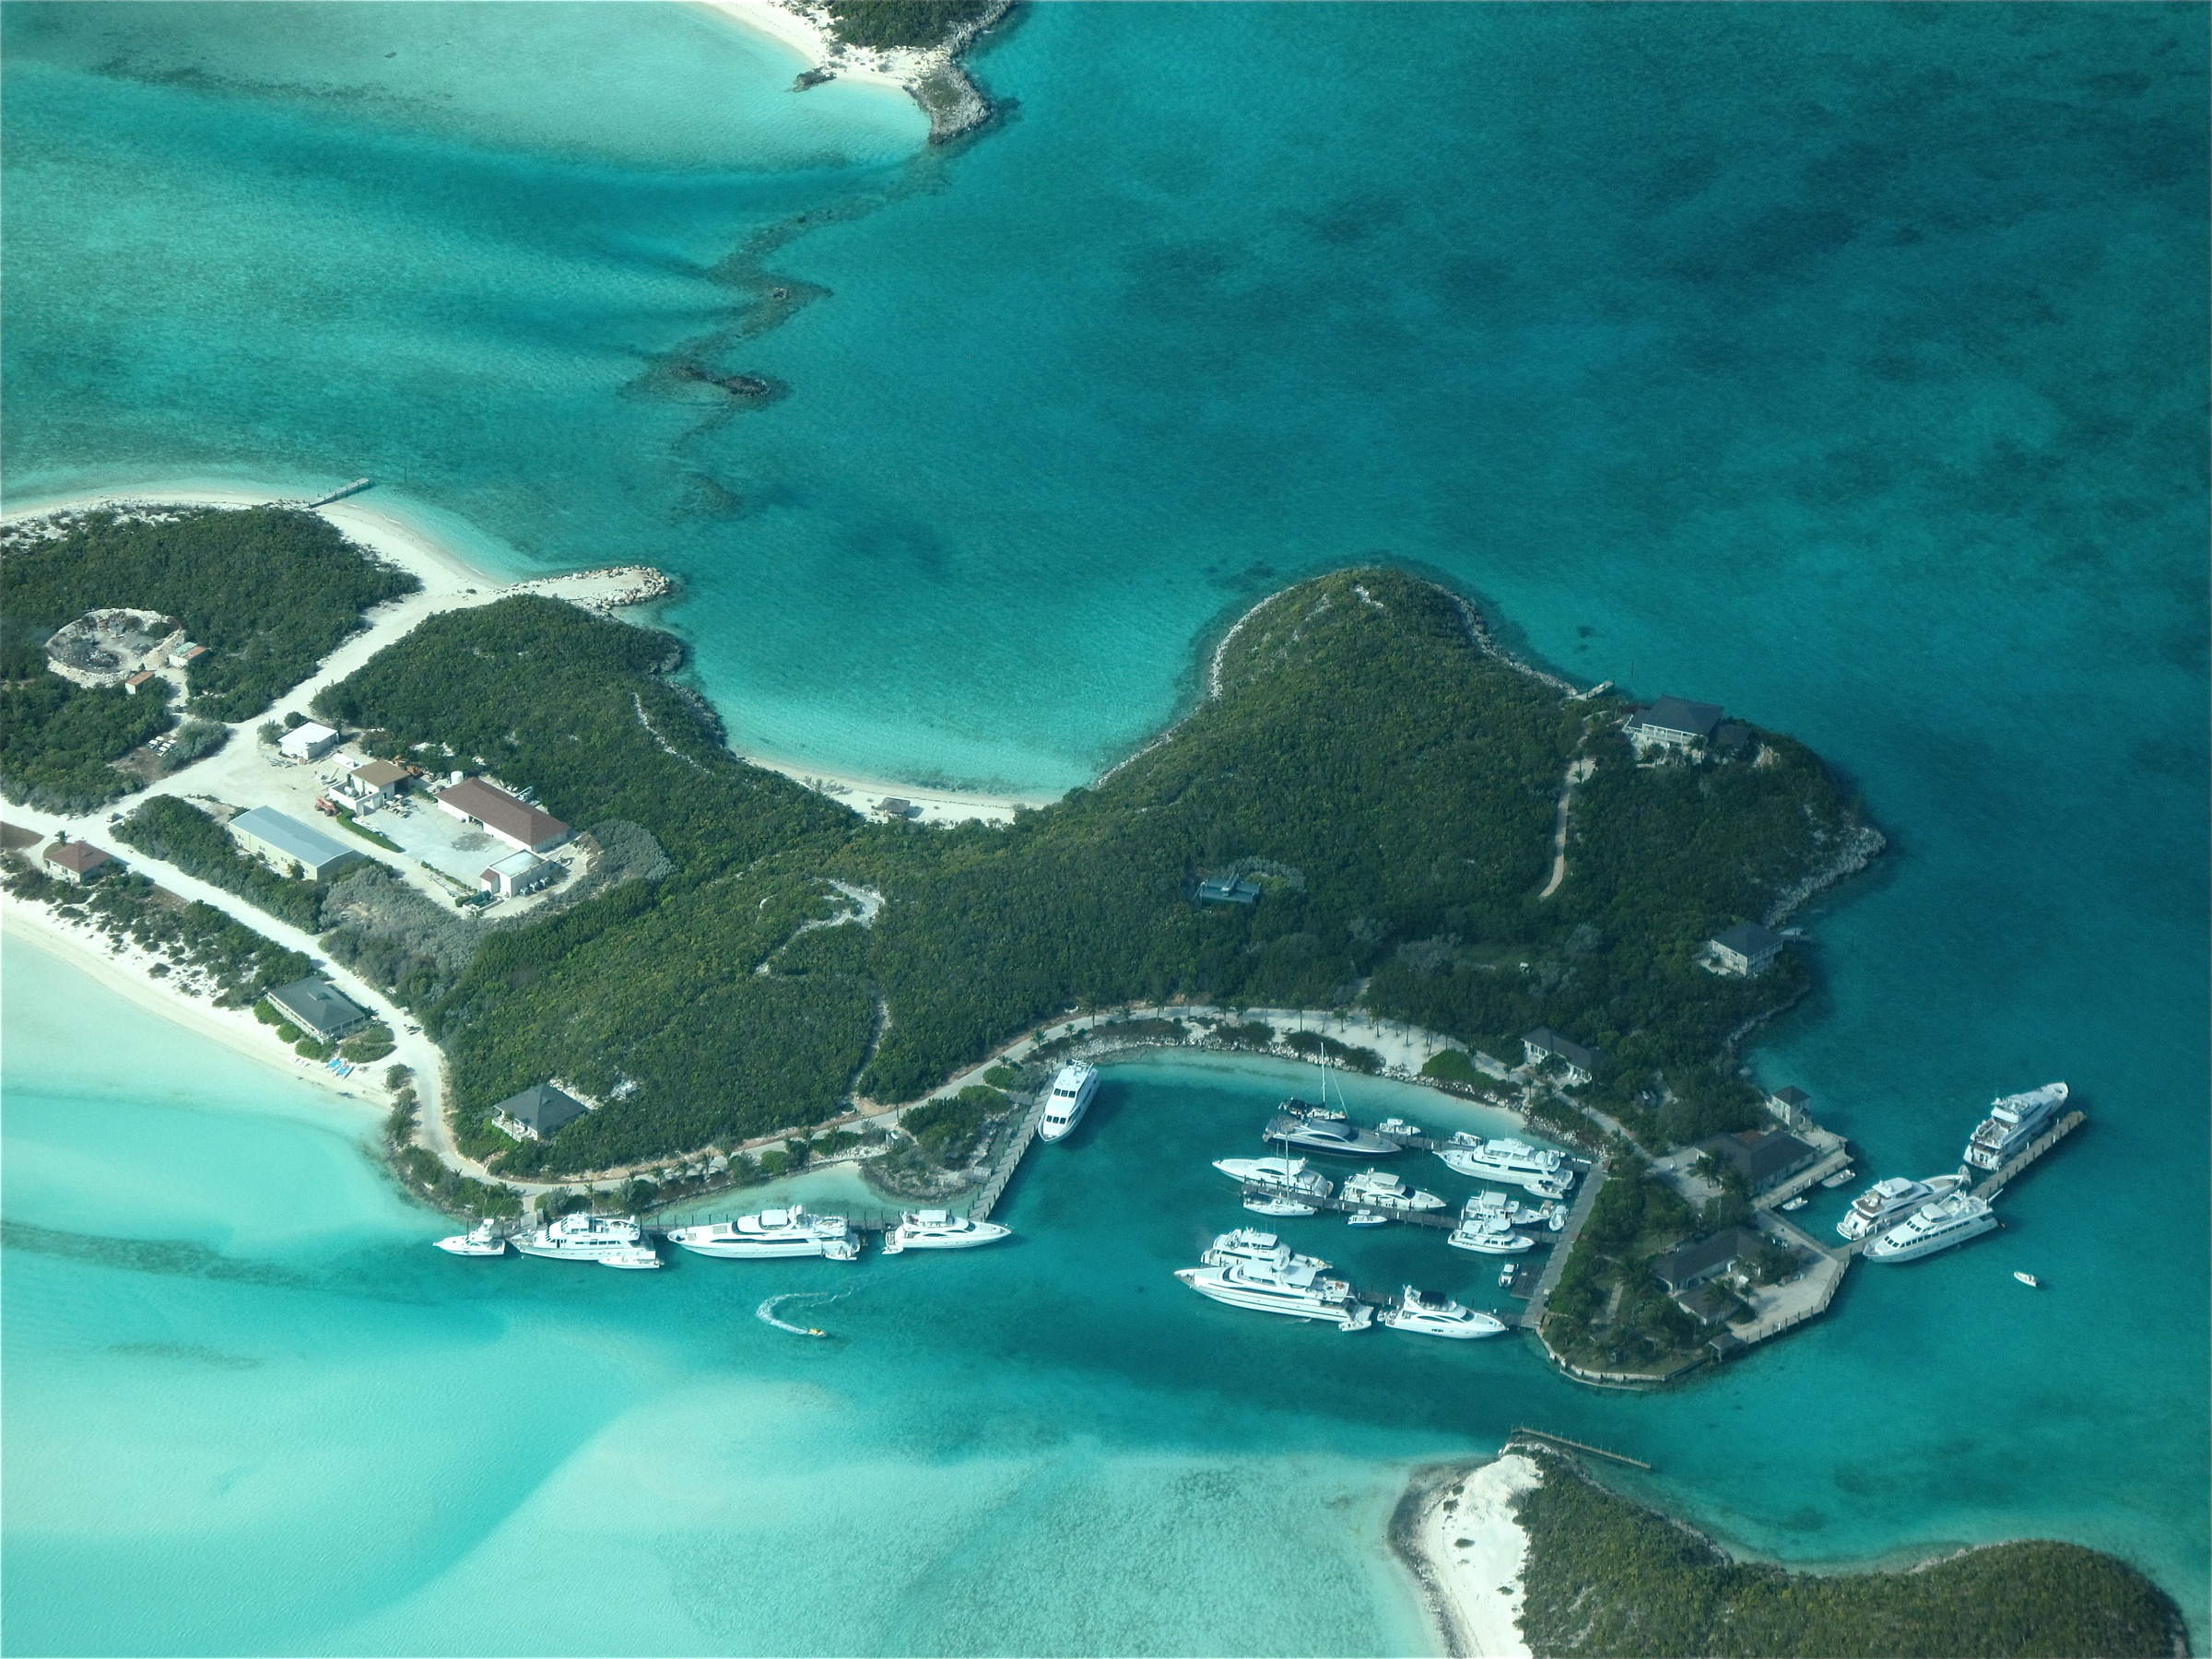
sea, coast, ocean, underwater, biology, bay, island, reef, bahamas, archipelago, geographical feature, marine biology